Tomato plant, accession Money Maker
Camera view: tilt-top (135 deg); turntable rotation: 300 degrees
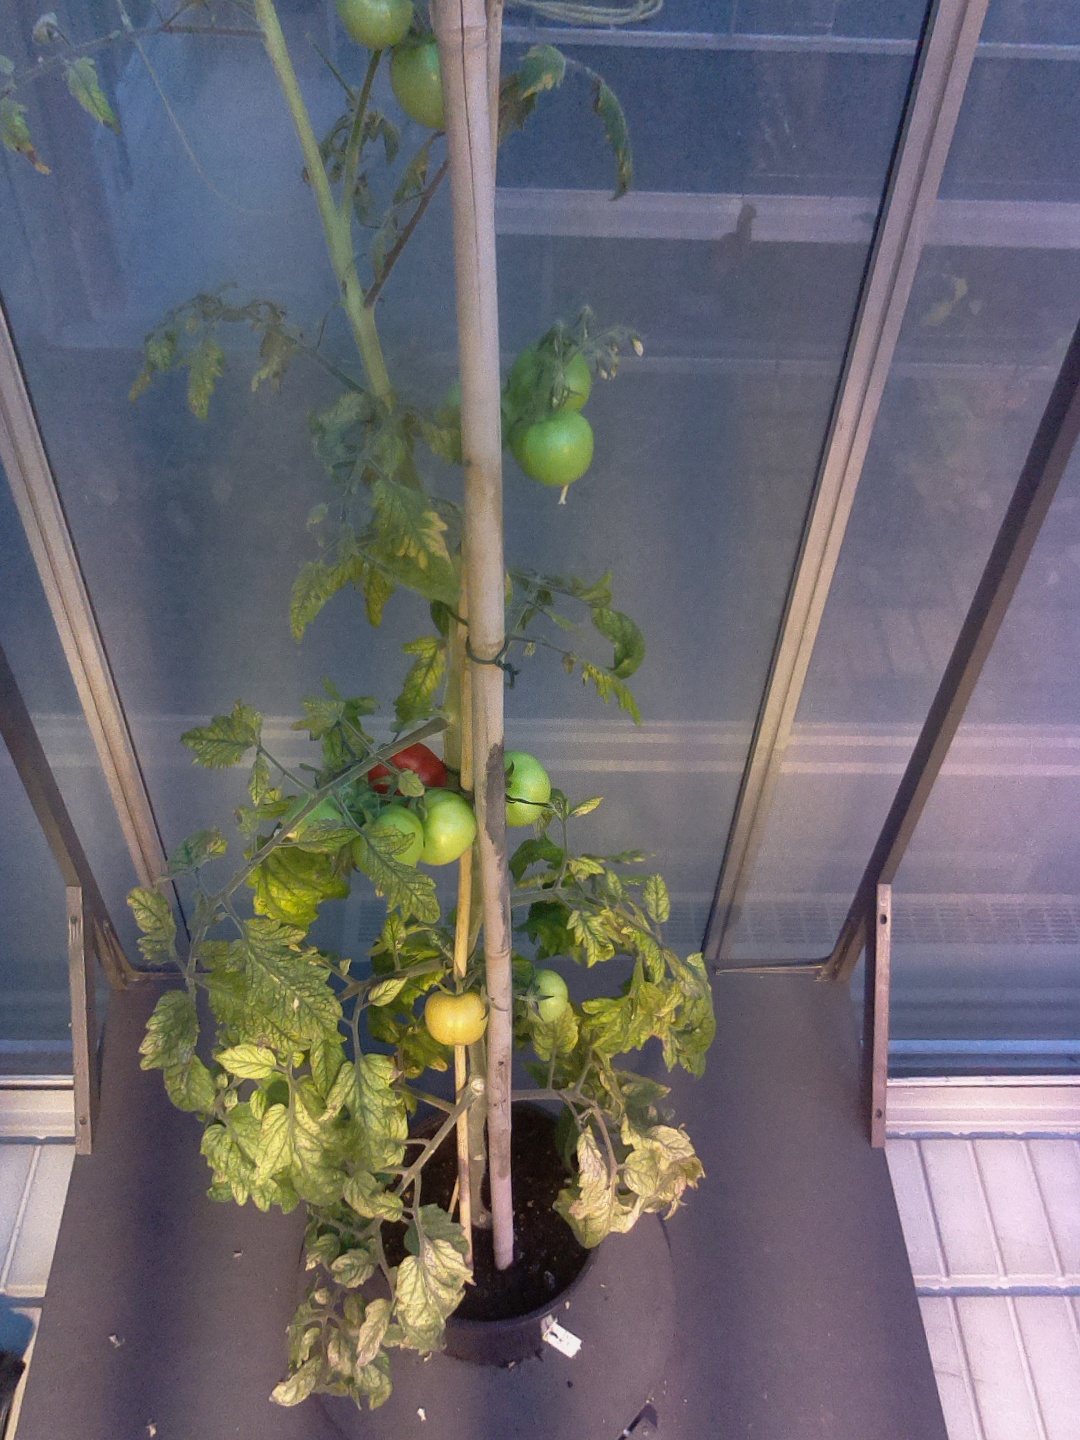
BBCH growth stage 81: 10%-20% of fruits show typical fully ripe color